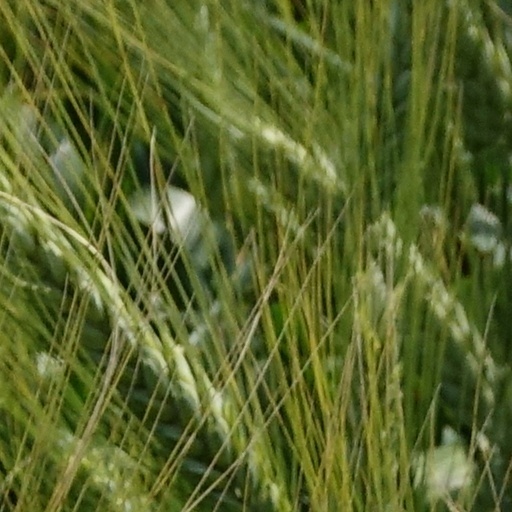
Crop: wheat